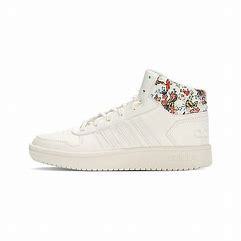
Brand: adidas
Model: NEO Hoops 2 Mid Skate